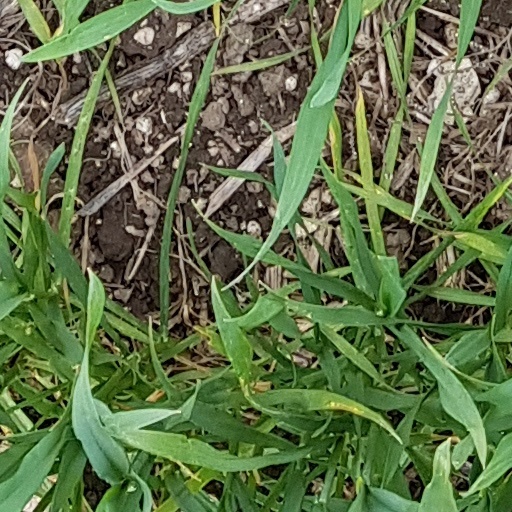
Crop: wheat